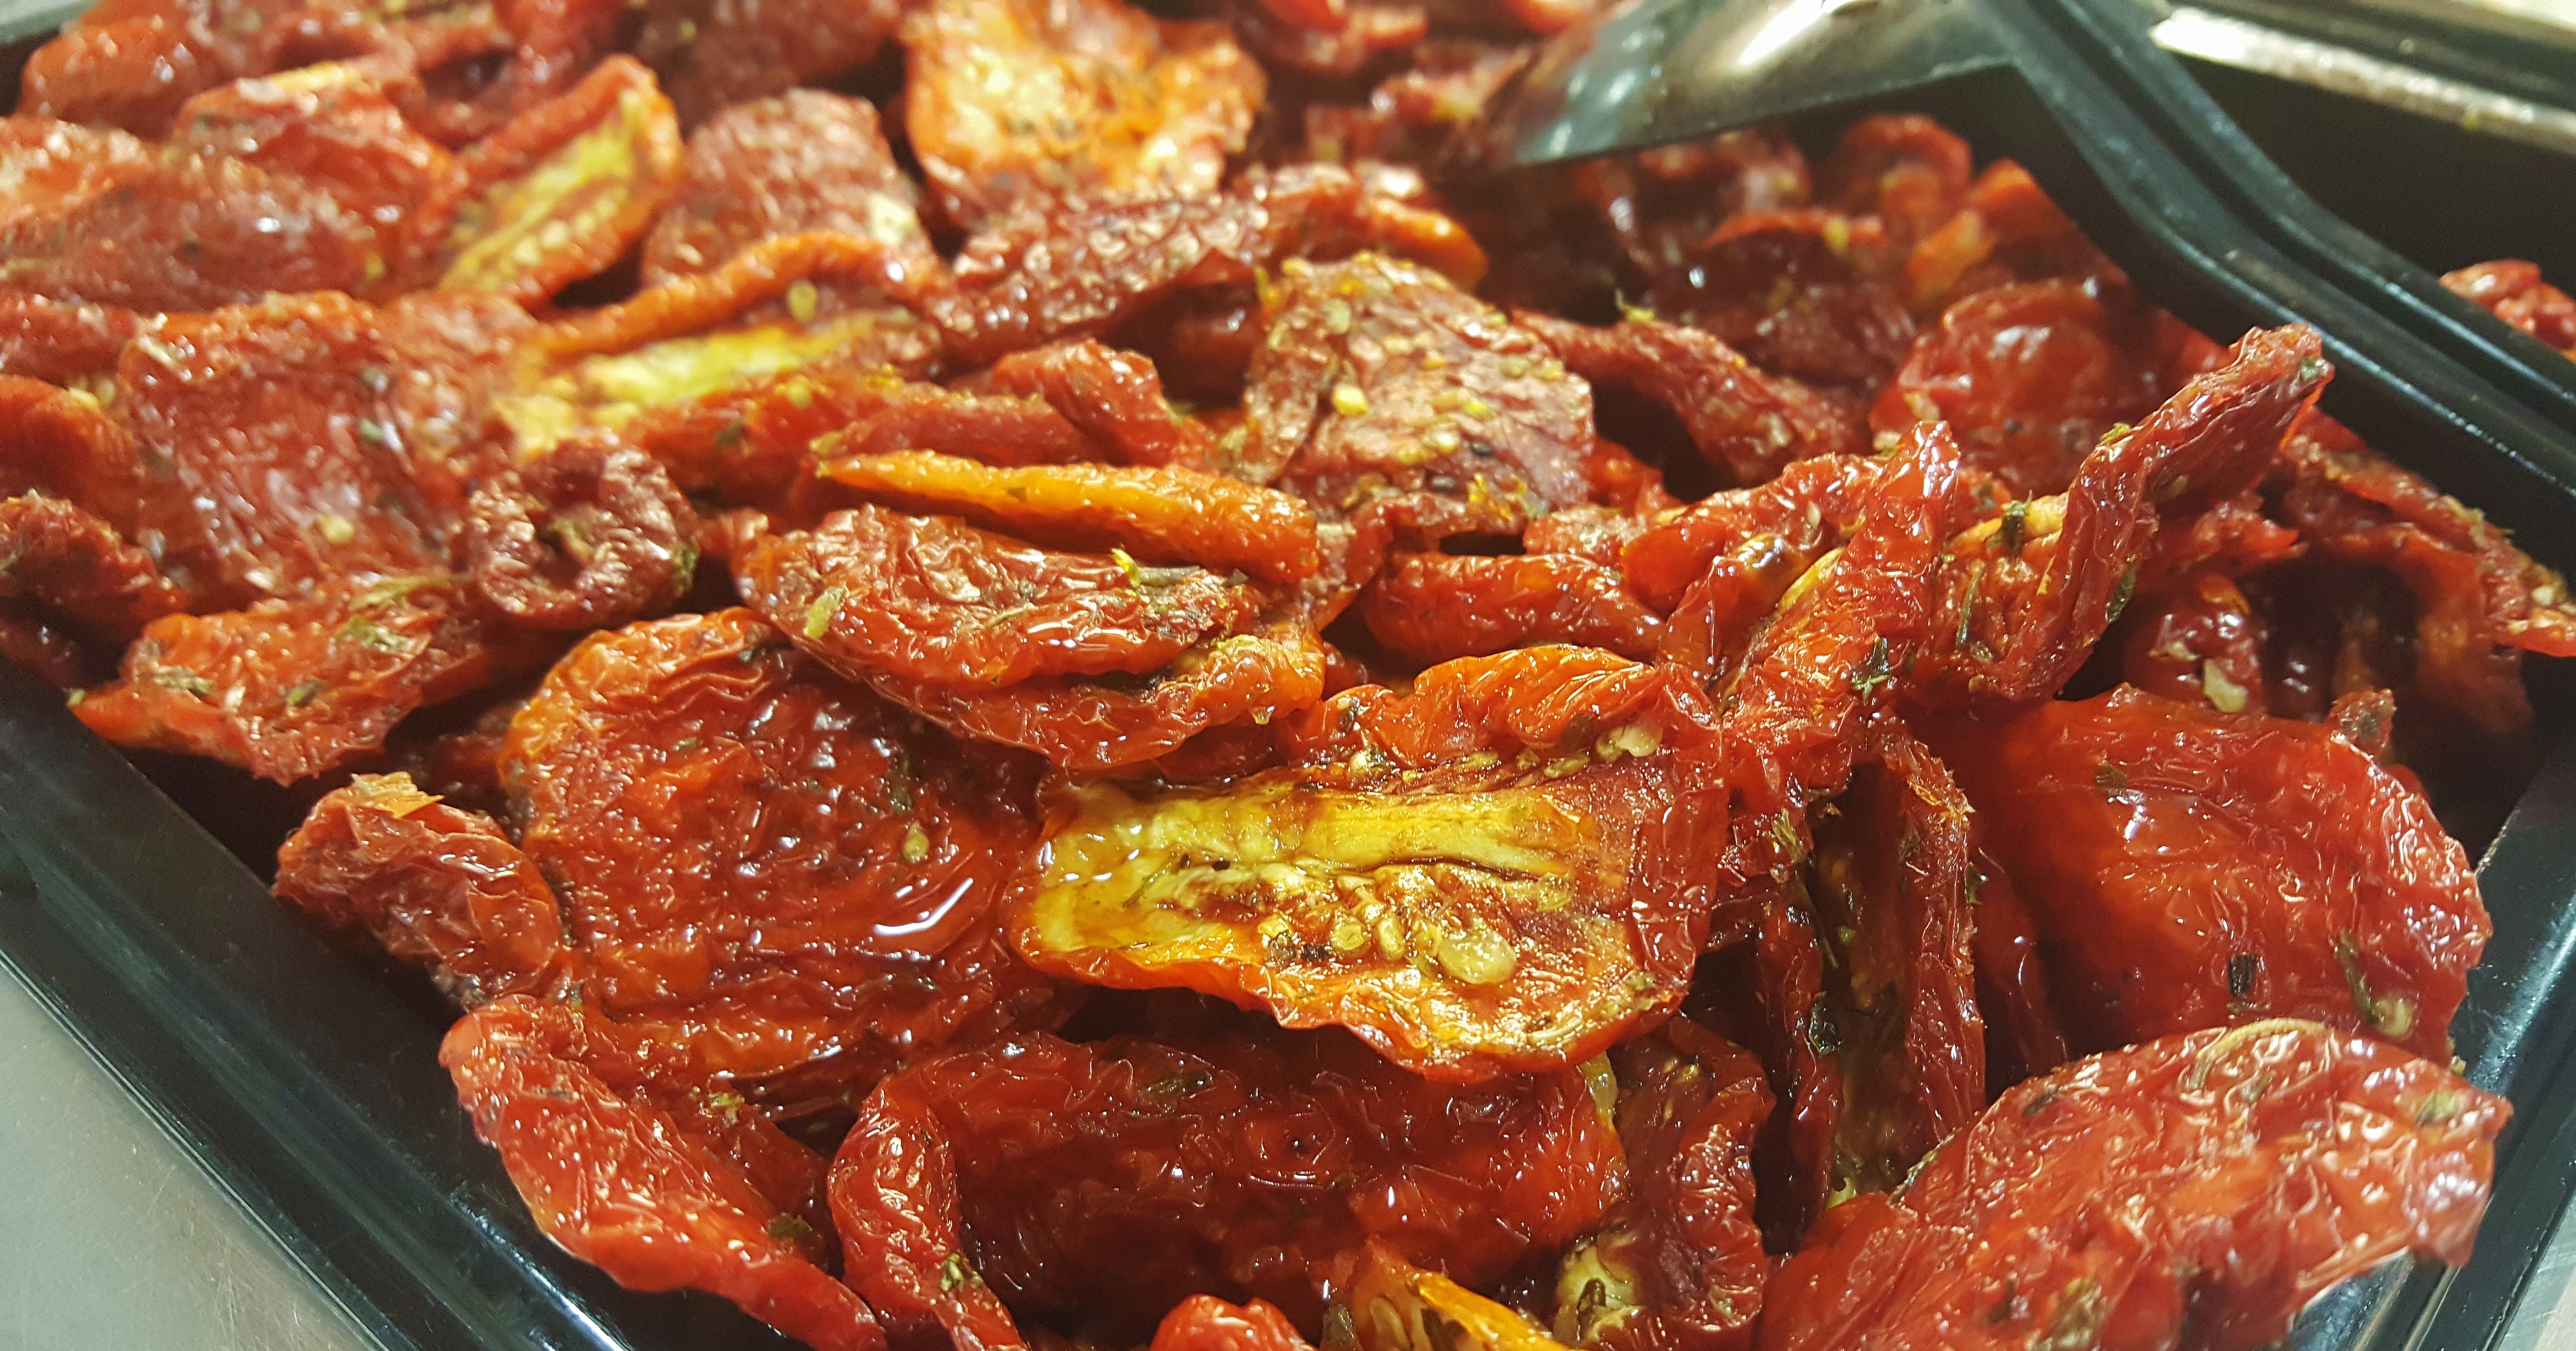
dish, food, salad, cooking, recipe, dried, meat, savory, tomato, tomatoes, vegan, vegetarian, organic, dehydrated, sun dried tomatoes, fried food, animal source foods, sun dried